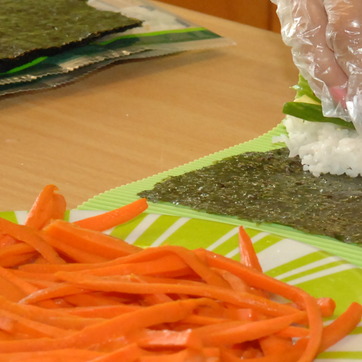
Material: food